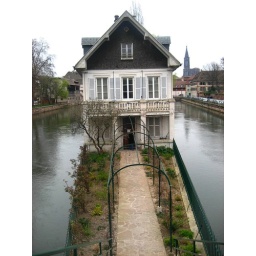
house in the middle of the river